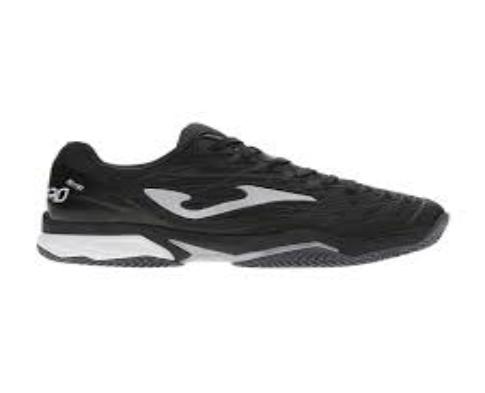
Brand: Joma-1
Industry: Clothes